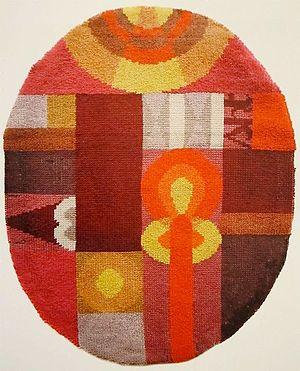
Sophie Henriette Gertrude Taeuber connue sous le nom de Sophie Taeuber-Arp, née le 19 janvier 1889 à Davos, en Suisse, et morte le 13 janvier 1943 à Zurich, est une artiste, peintre, sculptrice et danseuse suisse, ayant participé aux mouvements dada puis surréaliste avec son époux, Jean Arp. Son œuvre, marquée par la géométrie et le rythme, embrasse des formats à deux dimensions, à trois dimensions et le spectacle vivant.